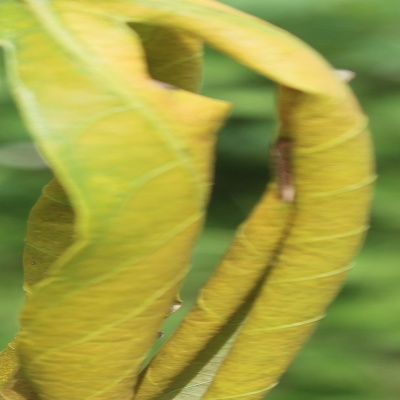
Crop: Cassava
Condition: bacterial blight